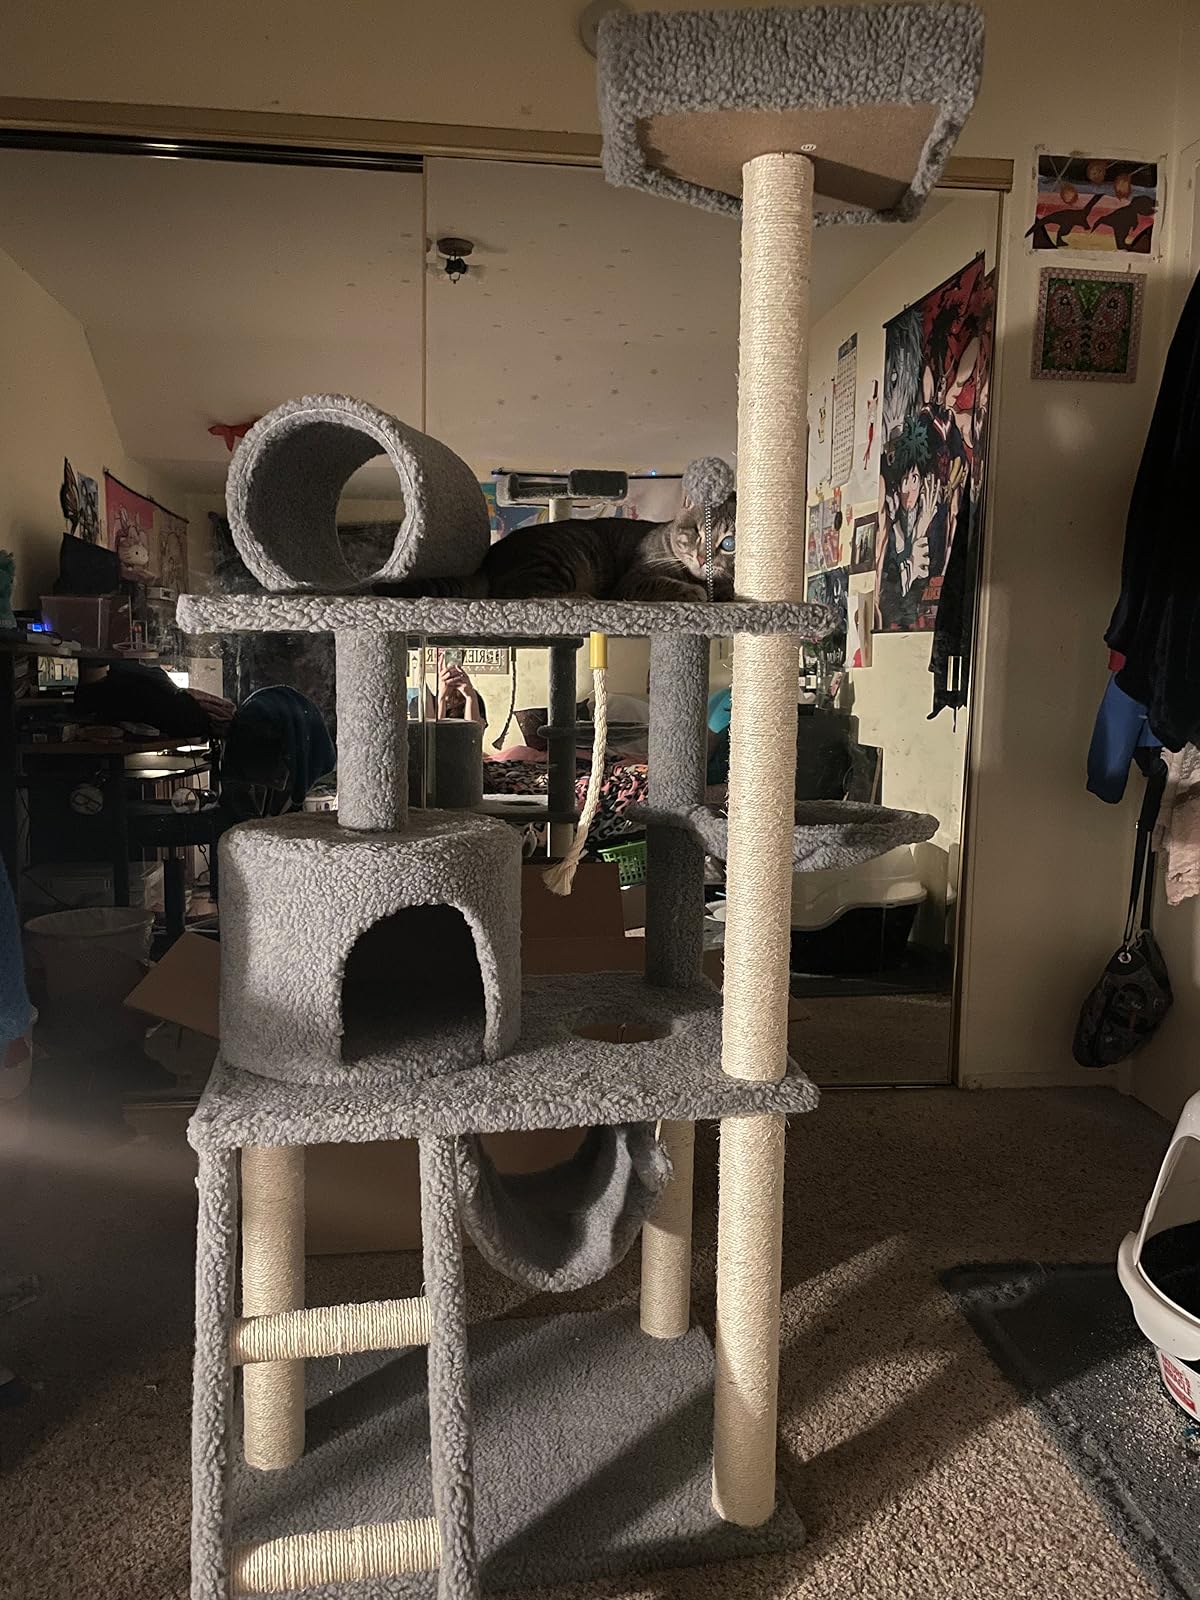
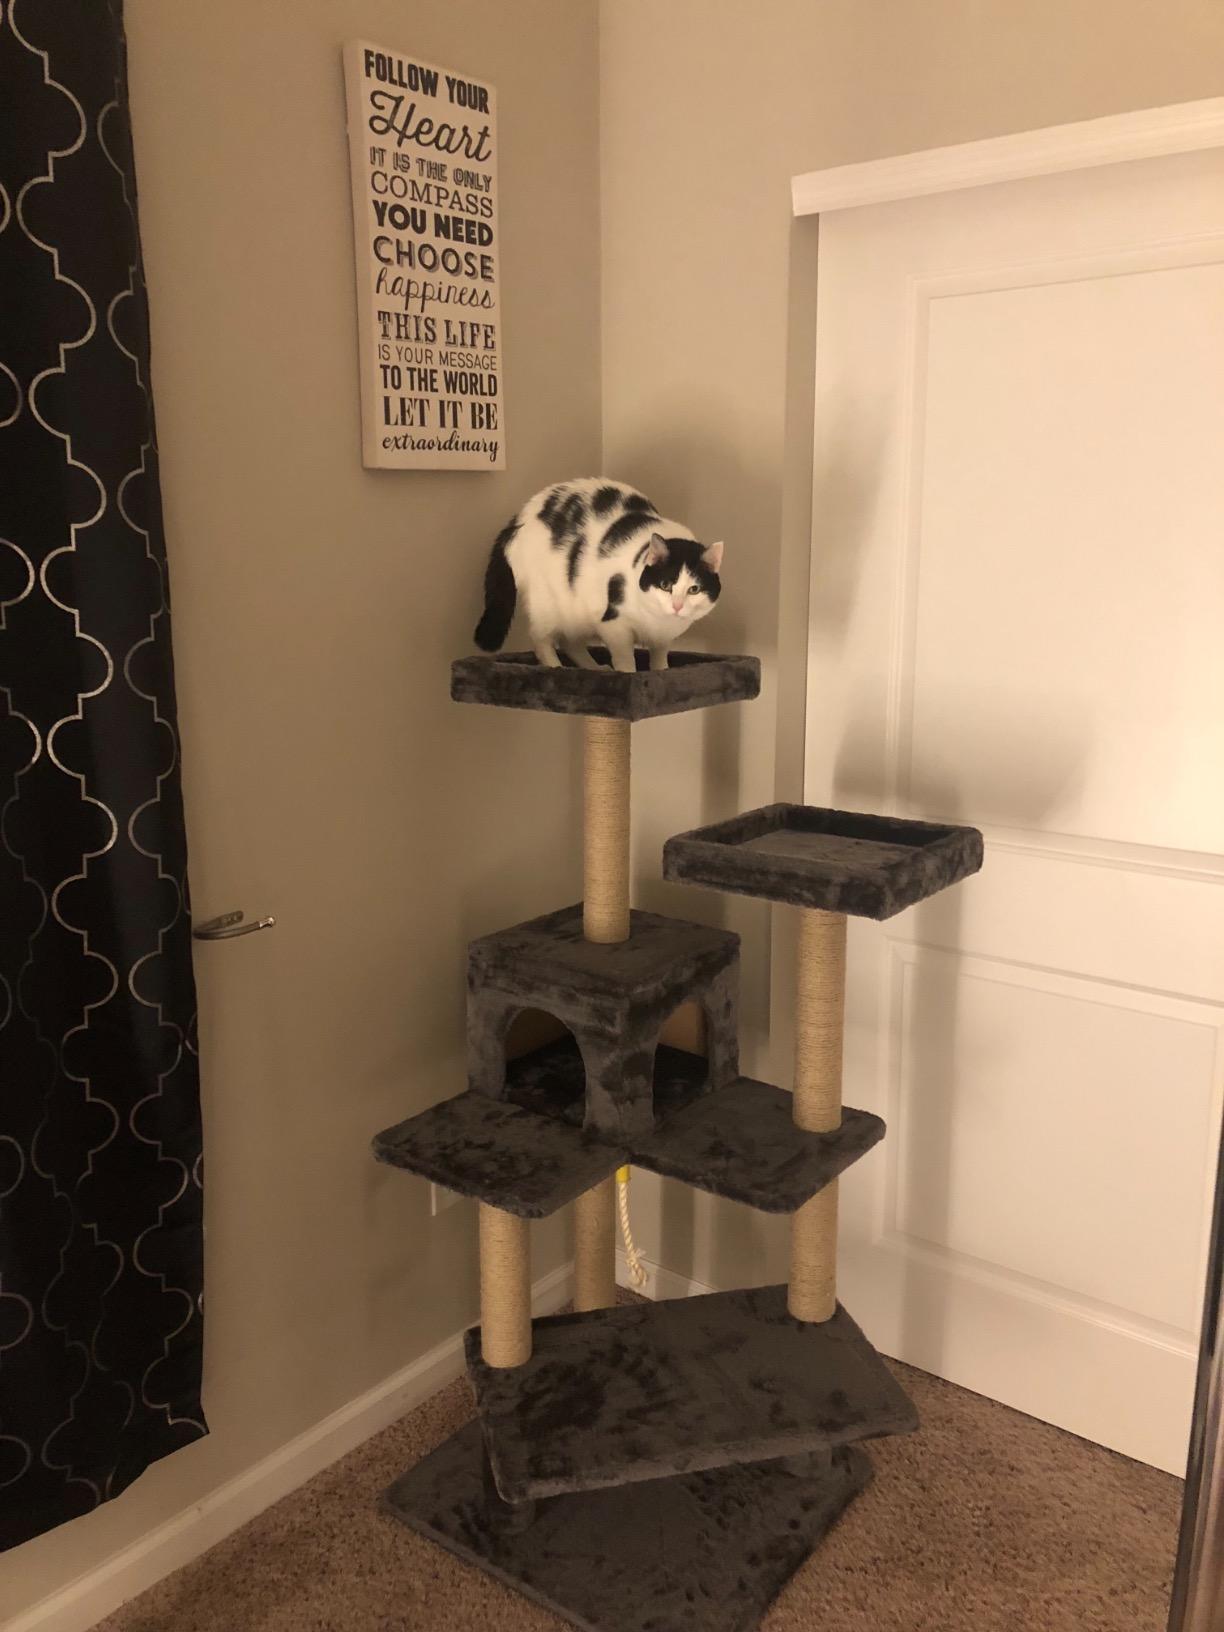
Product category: items_cat tree
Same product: no